Bowin Cars

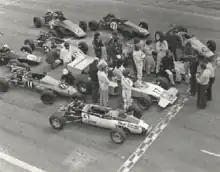
A collection of Bowin vehicles. The model in the foreground is a P4, number 17 is a P8 and the car a top left of the photo is a P6.

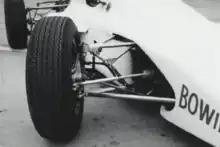
A close up of the Bowin P6 suspension

Approximately ten racing cars were sold for export to Canada, New Zealand and South East Asia. Bowin Cars have raced successfully in these countries as well as Europe.